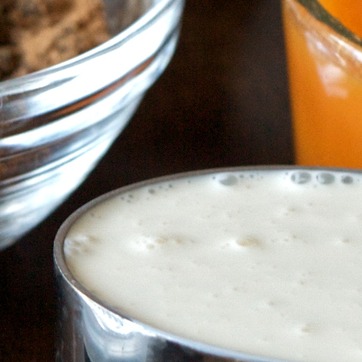
Material: food